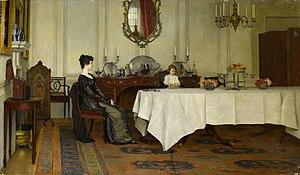
Francis Davis Millet est un peintre, graveur et essayiste américain. Après avoir mené une carrière de médecin dans l'armée au cours de la Guerre de Sécession, il devient reporter, puis peintre en Europe. Reconnu par ses pairs et promu à des postes prestigieux, il est également homme de lettres. Ami du major Archibald Butt, aide de camp des présidents Roosevelt et Taft, Millet l'accompagne lors d'un voyage en Europe qui se termine par une traversée de retour à bord du prestigieux Titanic. Le 15 avril 1912, Millet et son ami meurent lors du naufrage du paquebot.